Keaton Ellerby

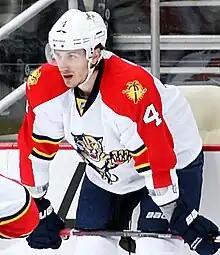
Ellerby as a member of the Panthers in 2012

Ellerby scored his first NHL goal on January 25, 2011, against Henrik Lundqvist of the New York Rangers. During the 2012–13 season, on February 8, 2013, Ellerby was traded by the Panthers to the Los Angeles Kings for a fifth-round selection in the 2013 NHL Draft. The Kings re-signed Ellerby to a one-year deal in July 2013, but he was claimed off waivers by the Winnipeg Jets a month into the 2013–14 season.